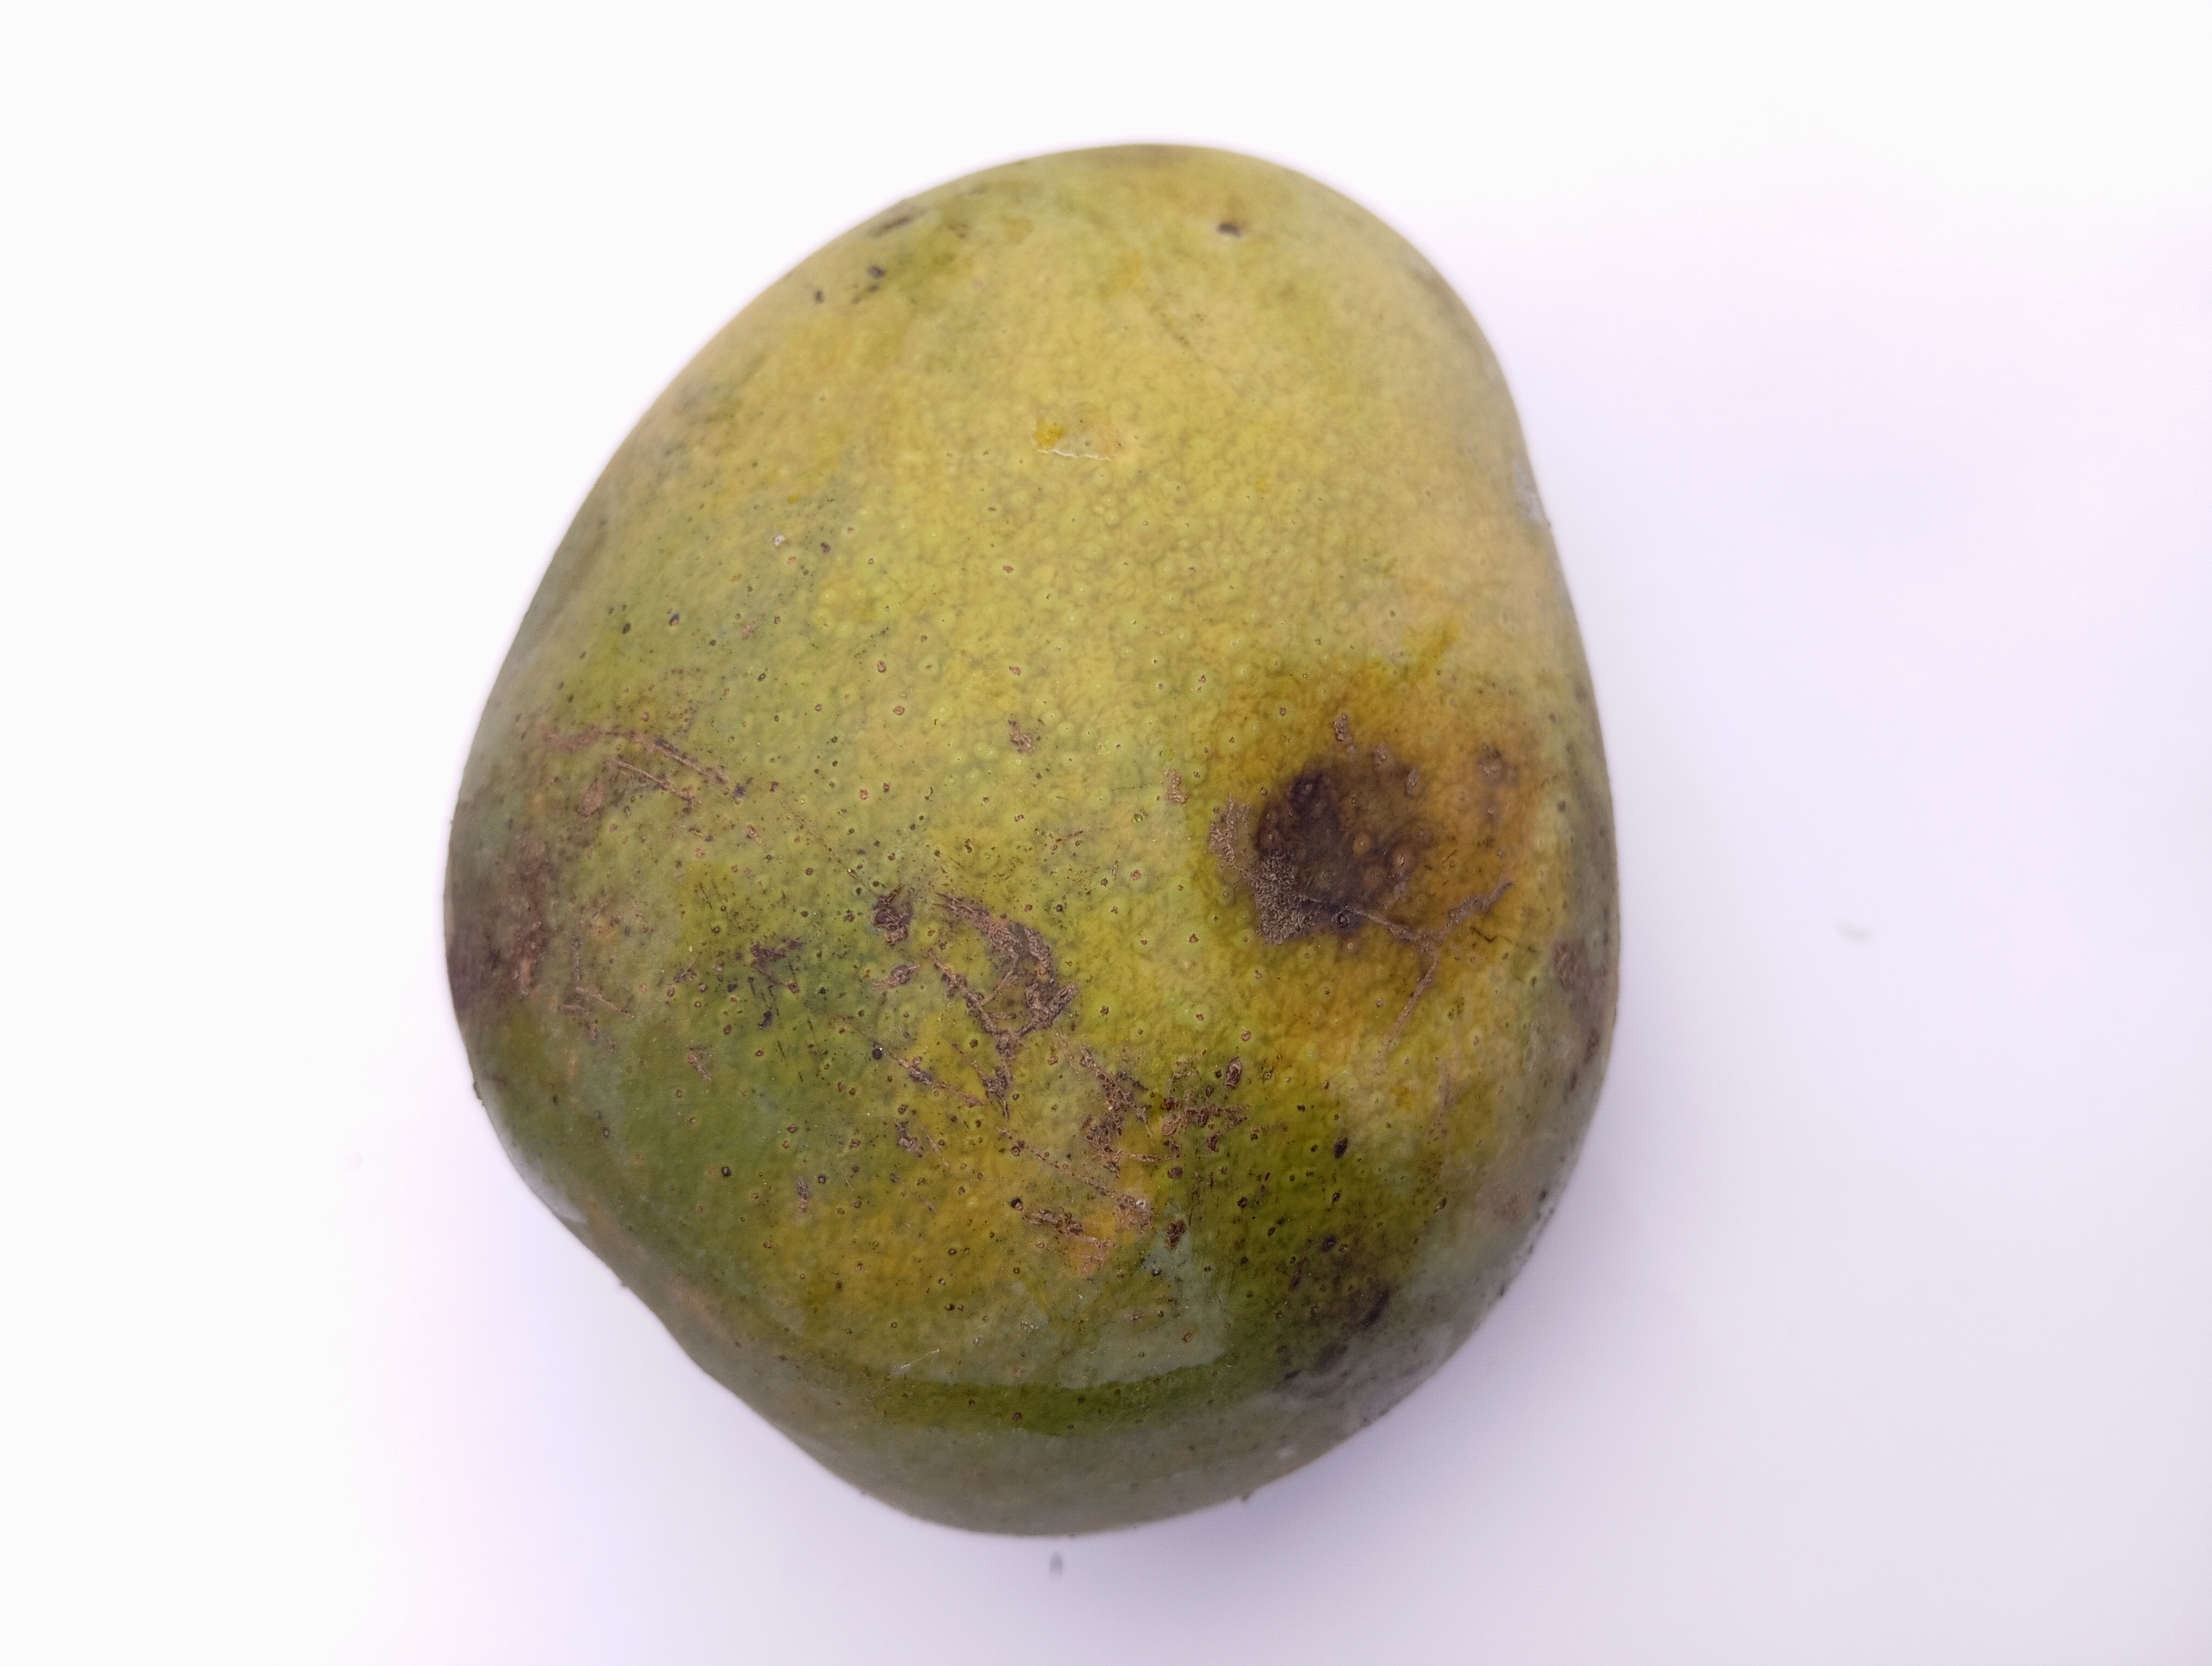
Mango variety: Himsagar